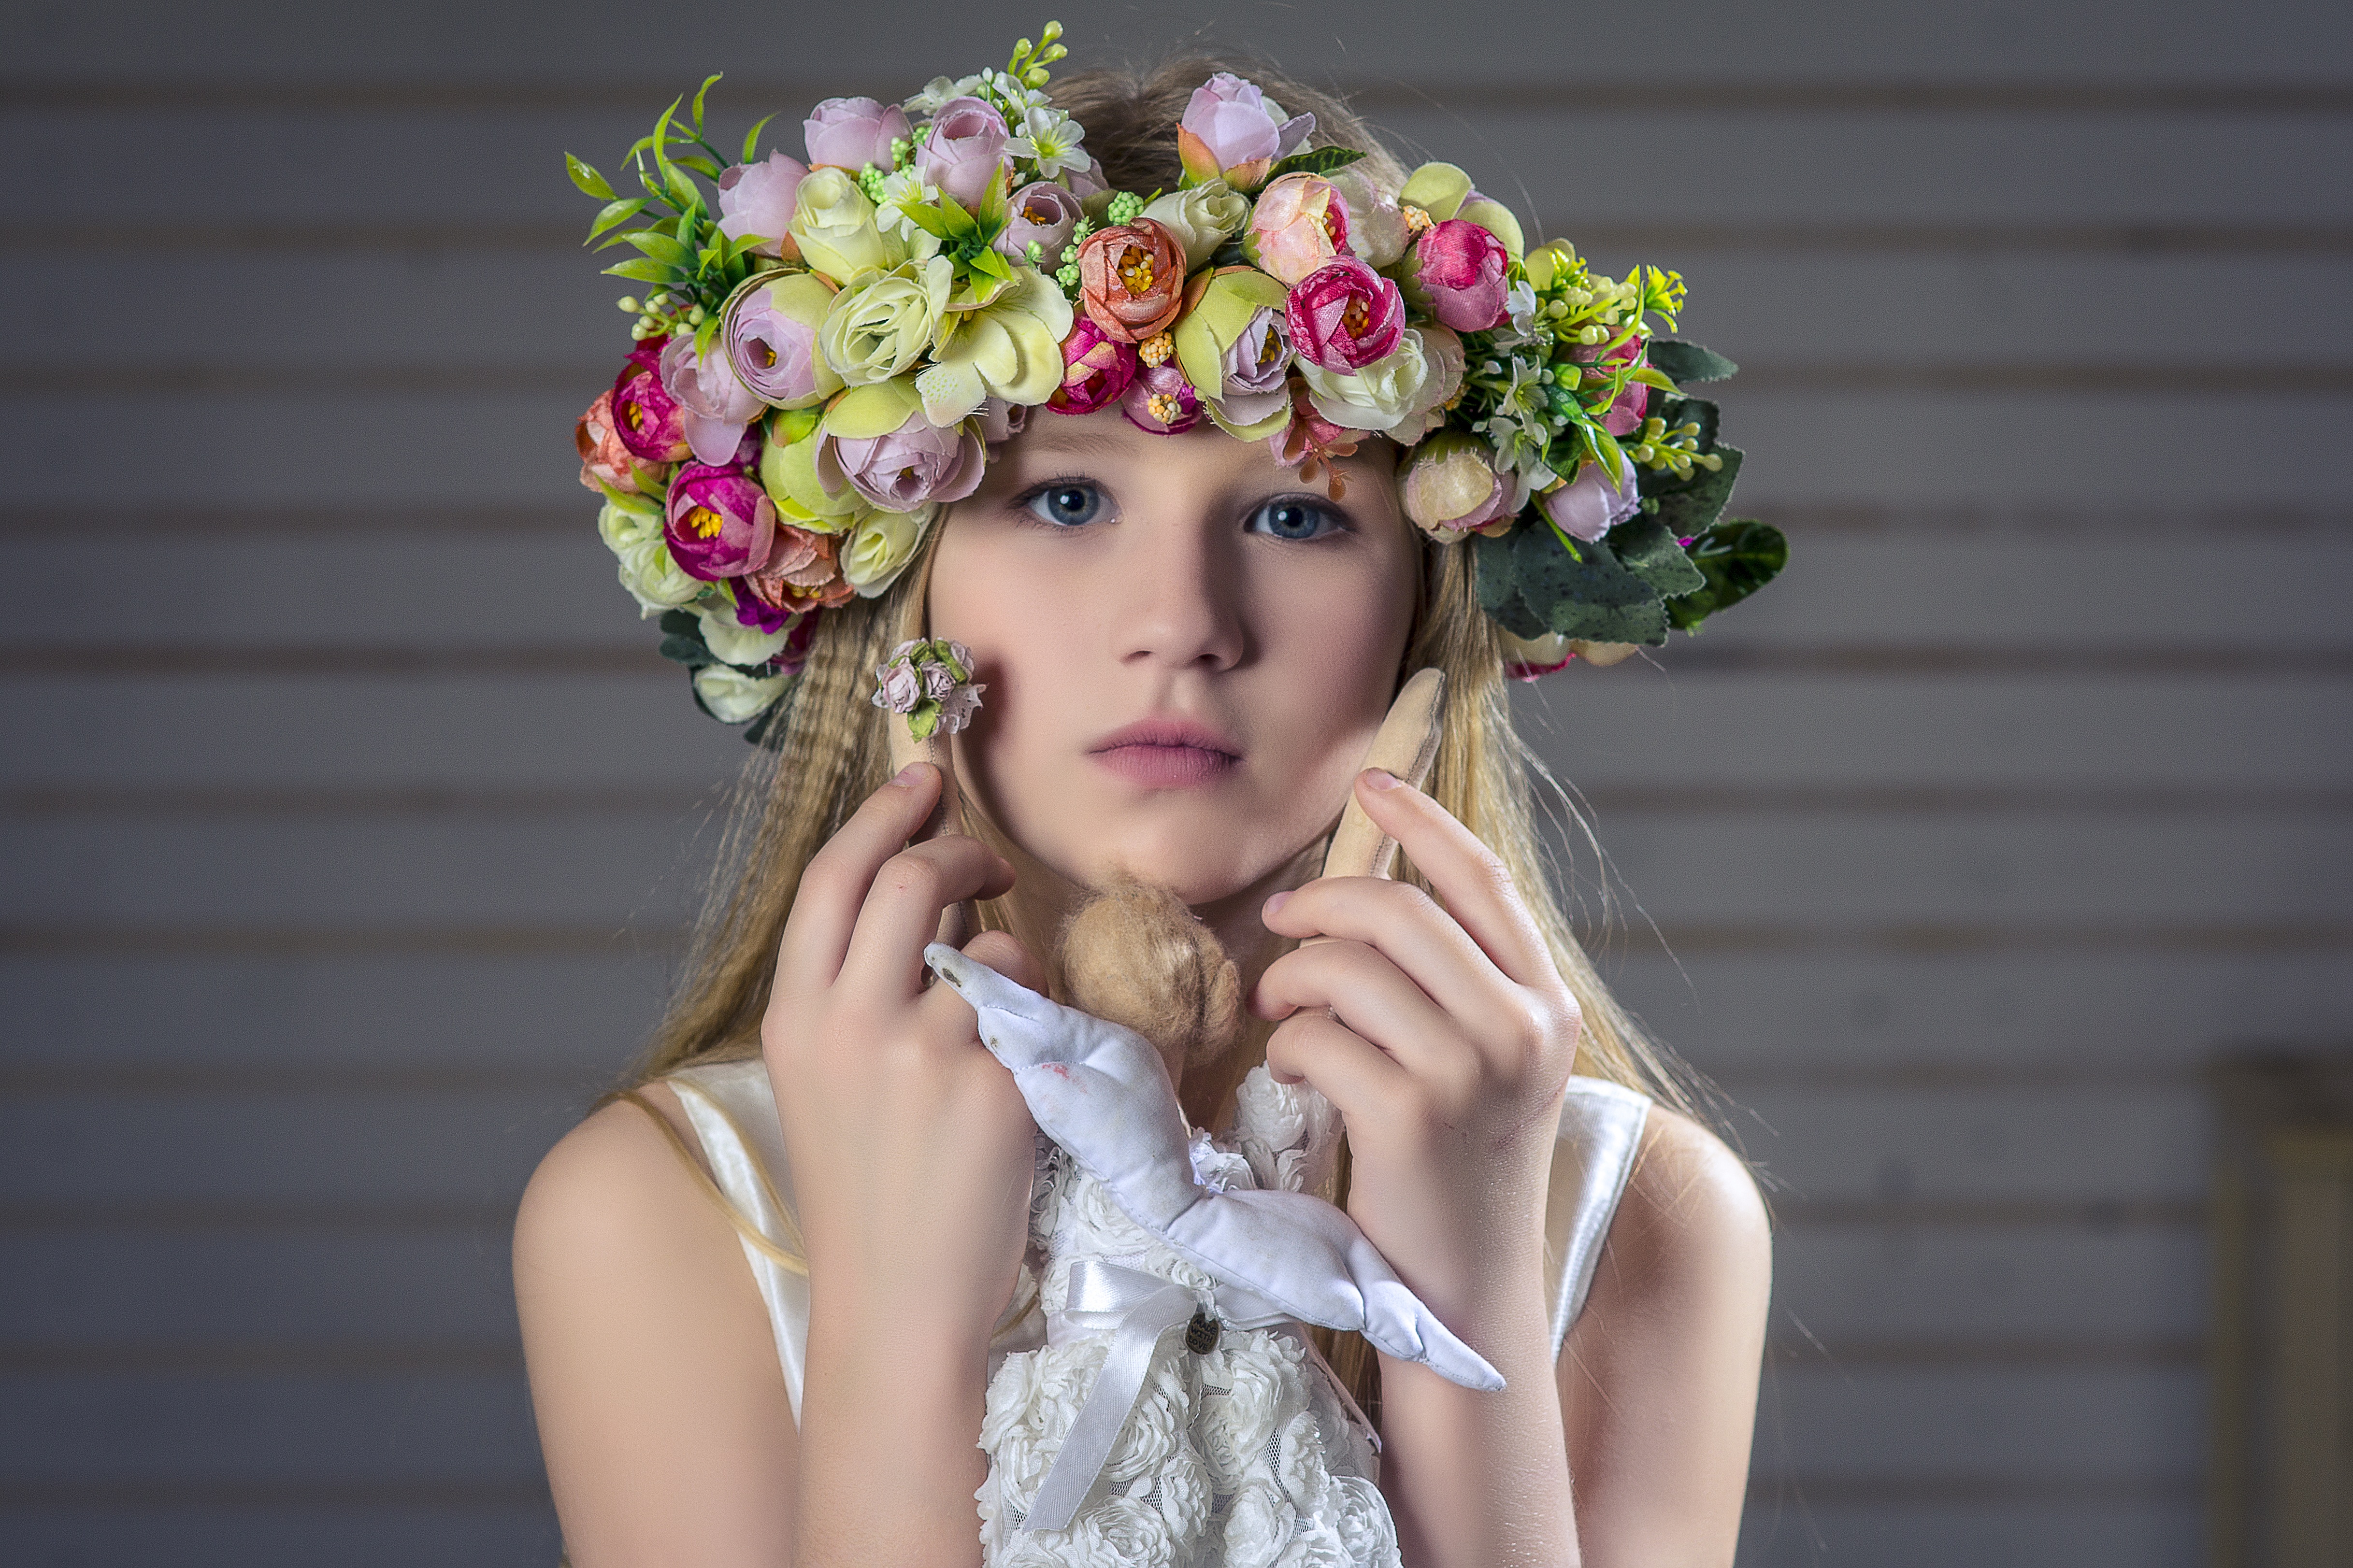
person, girl, woman, flower, kid, portrait, model, young, spring, child, fashion, clothing, lady, bride, blonde, hairstyle, wreath, dress, beauty, photo shoot